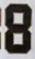
Number: 8